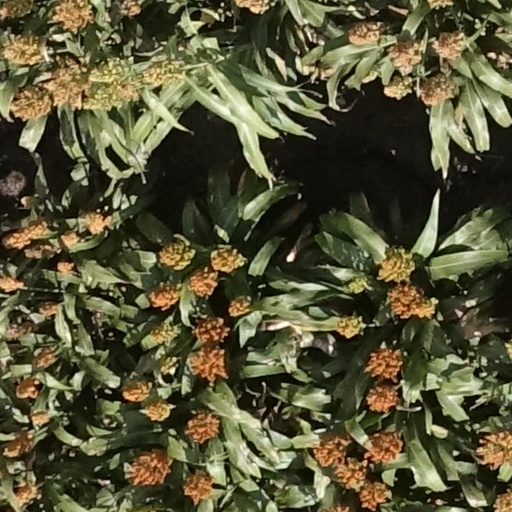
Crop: sorghum